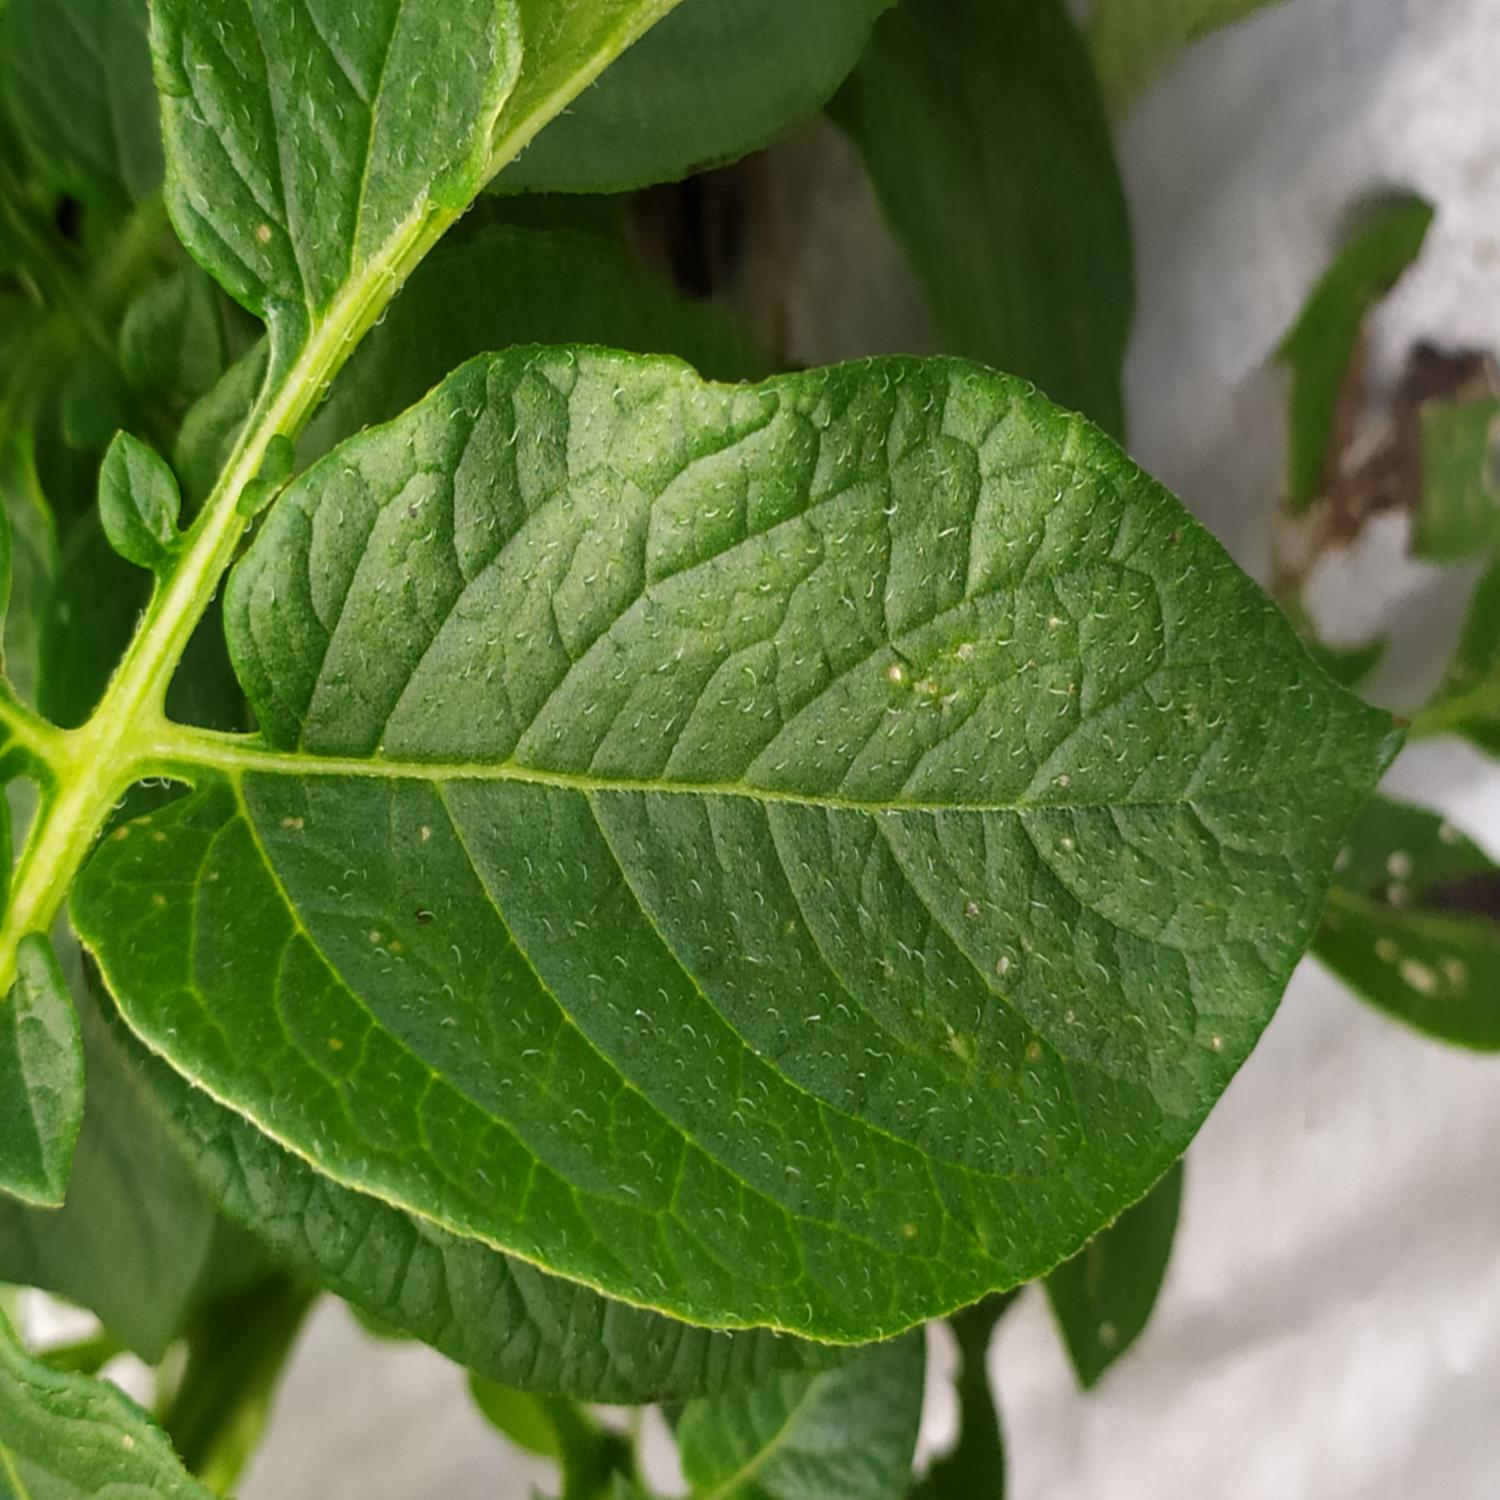
Label: Pest